X-23

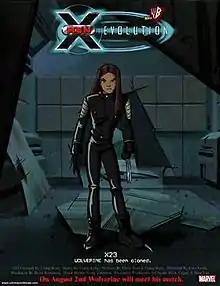

Laura first appeared in season 3, episode 10 of the "" animated television series, titled "X-23", voiced by Andrea Libman. She was later voiced by Britt Irvin in season 4, episode 3, titled "Target X".